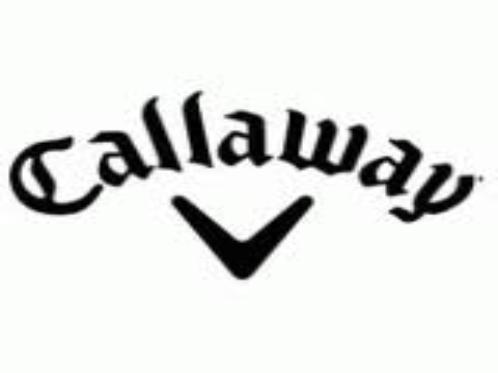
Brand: Callaway
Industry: Sports